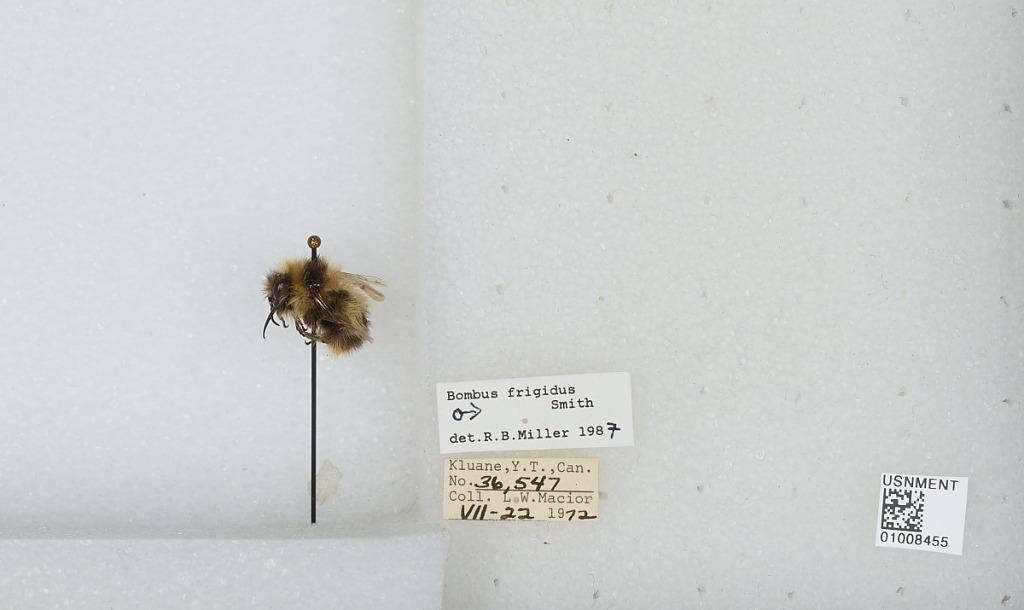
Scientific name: Bombus (Pyrobombus) frigidus Smith
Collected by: L. Macior
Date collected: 1972-7-22
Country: Canada
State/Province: Yukon Territory
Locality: Kluane
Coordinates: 60.75, -139.5
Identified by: Miller, R. B.